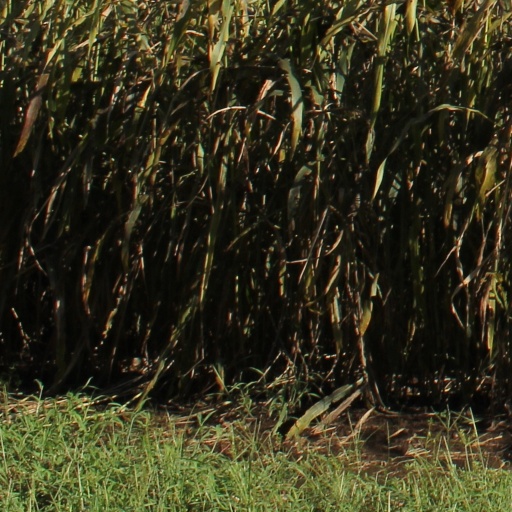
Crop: sorghum